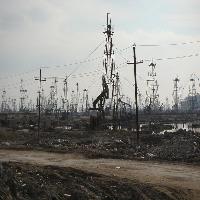
Weather: cloudy or overcast